Chillingham cattle

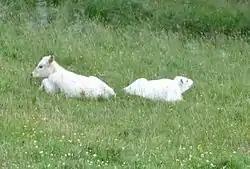
Chillingham wild cattle calves.

In 1939, the Chillingham Wild Cattle Association Limited was formed to study and protect these special creatures; in 1963 it became a registered charity. However the herd's population decreased, and reached a minimum in the unusually hard winter of 1946-1947, which only 13 animals survived. Upon the death of Lord Tankerville in 1971 the Chillingham herd was bequeathed to the Association; however, when the estate was sold in 1980, with the help of Duke of Northumberland the park was purchased by the Sir James Knott Trust (a philanthropic organisation dedicated to protecting Northumberland for the benefit of all). It was then managed by the Knott Trust's agents: College Valley Estates (CVE). CVE granted a 999-year lease of the park to the association. In 2005, after a fund-raising campaign, the association purchased the park and surrounding woodlands. Thus, the herd and the park were reunited under the same ownership. Soon after, the association was able to purchase the sheep grazing rights, which were owned by a neighbour. The flock was removed, and this means a programme of remediation of the pasture and trees can be put into effect.